2015 Japanese Grand Prix

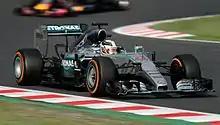
Lewis Hamilton qualified second but went on to win the race.

Qualifying consisted of three parts, 18, 15 and 12 minutes in length respectively, with five drivers eliminated from competing after each of the first two sessions. The first part of qualifying (Q1) was disrupted towards the end, when Max Verstappen's Toro Rosso came to a halt at the hairpin, preventing a number of drivers from improving on their lap times. Marcus Ericsson, whose first timed lap had been hampered by a spin, was one of the affected drivers and was eliminated in 17th place. Jenson Button also did not make it into Q2. While his second run was also affected by Verstappen, he lost time in his first due to a failure of communication concerning his engine mode. Also eliminated were the second Sauber of Felipe Nasr and both Manor Marussia cars.